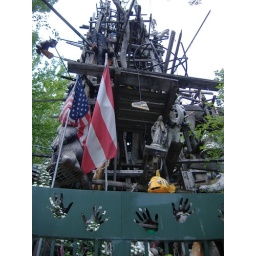
Trippy wooden monument in a community garden. I donated $5 for wood and nails.